Gorgona Agricultural Penal Colony

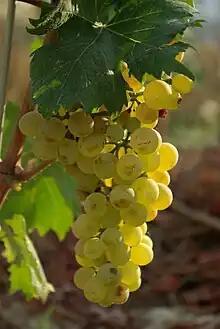
Vermentino, one of the grape varieties grown by the inmates and used to produce "Gorgona".

The vineyard at the Gorgona Agricultural Penal Colony was first planted in 1999 but was soon abandoned, only to be revived 10 years later by an inmate of the penal colony who had a family vineyard in Sicily and wanted to restore the Gorgona vineyards. In 2012, Italian prison authorities inquired with various Italian wineries about partnering with the penal colony to produce wine. Lamberto Frescobaldi, the current Marchesi de'Frescobaldi and 30th generation of the Tuscan winemaking family, saw potential in an east-facing plot of land on the island's mineral-rich vineyard soils, and decided to purchase the land. The Frescobaldis contracted with the penal colony to work the vineyard, providing training and expertise to inmates, and paying them a wage in exchange for the rights to sell the wine produced on the island.